Sarawak

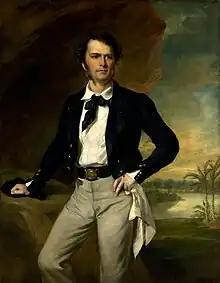
Brooke painted by Francis Grant, standing next to a rock in front of a tropical landscape

The discovery of antimony ore in the Kuching region led Pengiran Indera Mahkota, a representative of the Sultan of Brunei, to increase development in the territory between 1824 and 1830. Increasing antimony production in the region led the Brunei Sultanate to demand higher taxes, which ultimately led to civil unrest. In 1839, Sultan Omar Ali Saifuddin II (1827–1852) assigned his uncle Pengiran Muda Hashim the task of restoring order but his inability to do so caused him to request the aid of British sailor James Brooke. Brooke's success in quelling the revolt was rewarded with antimony, property and the governorship of Sarawak, which at that time consisted only of a small area centred on Kuching.